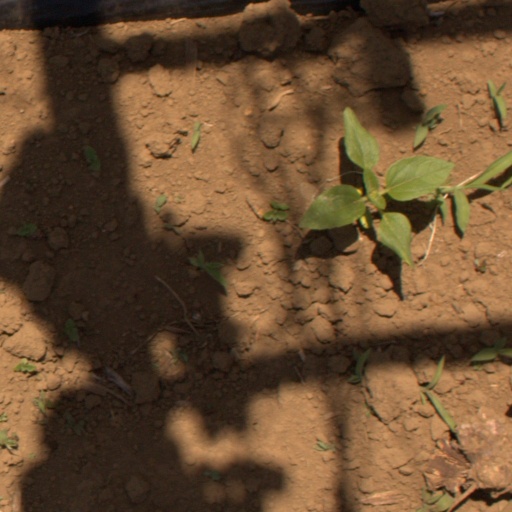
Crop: Jerusalem artichoke